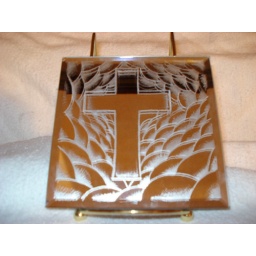
Cross on 5 by 5 glass mirror with clouds behind it